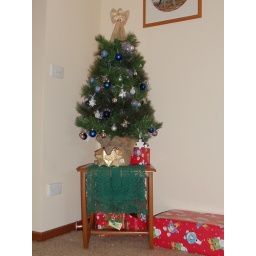
This is the main Christmas tree in my house that hosts the presents under it.